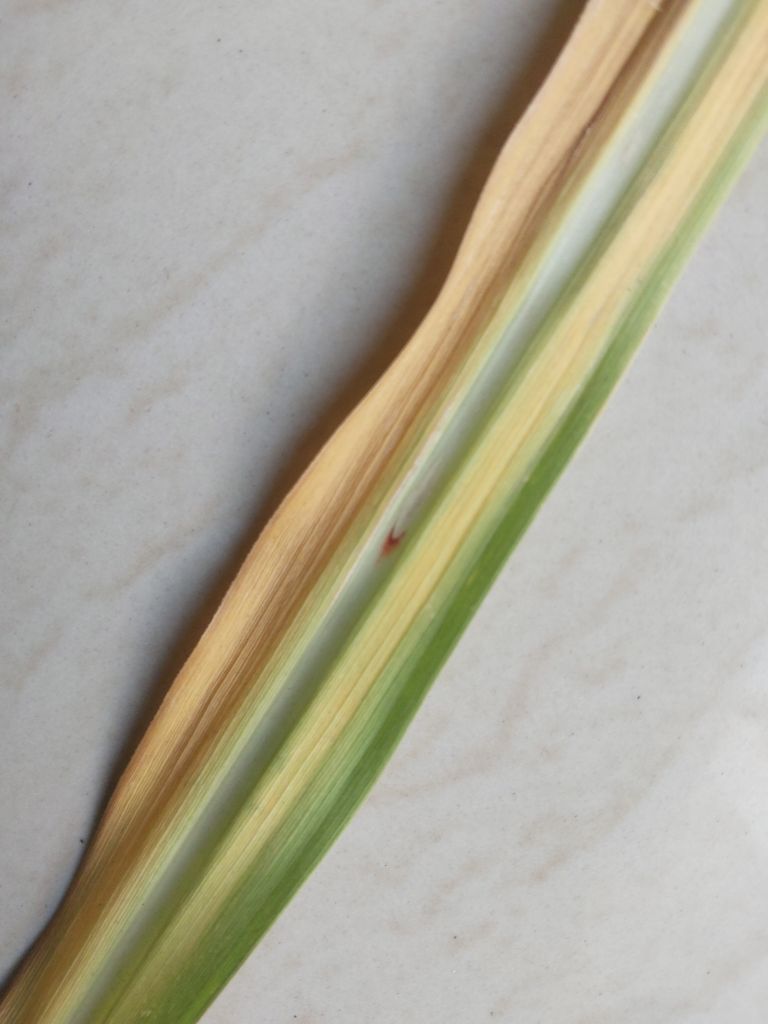
Label: Brown Spot